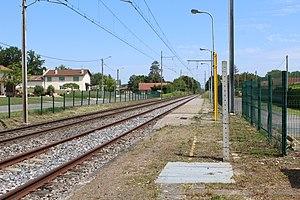
Voie ferroviaire près de la gare de Saint-Jean-sur-Veyle sur la ligne Ambérieu - Mâcon.
Saint-Jean-sur-Veyle est une commune française, située dans le département de l'Ain en région Auvergne-Rhône-Alpes. Peuplée de 1149 habitants en 2017, elle fait partie de la Bresse savoyarde non loin de la Dombes, du Mâconnais et du Beaujolais et connaît une croissance démographique depuis quelques années.